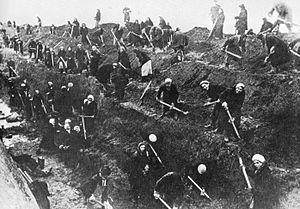
Moscou est la capitale de la Russie et compte environ douze millions six cent mille habitants intra muros sur une superficie de 2 510 km² ce qui en fait la ville la plus peuplée à la fois du pays et d'Europe. Sur le plan administratif Moscou fait partie du district fédéral central et a le statut de ville d'importance fédérale qui lui donne le même niveau d'autonomie que les autres sujets de la Russie. Elle est quasiment enclavée dans l'oblast de Moscou, mais en est administrativement indépendante. Ses habitants sont les Moscovites. Moscou se situe dans la partie européenne de la Russie au milieu d'une région de plaine. Sa latitude élevée lui vaut un climat froid et continental. Le Kremlin, son cœur historique, est édifié sur une colline qui domine la rive gauche de la rivière Moskova.
La guerre de tranchées est une forme de guerre où les combattants s'abritent dans des lignes fortifiées, largement constituées de tranchées, dans lesquelles les soldats sont relativement protégés des armes légères et de l'artillerie. C'est devenu une expression familière pour désigner la guerre de positions, une paralysie du conflit et l'épuisement progressif des forces opposées.
La bataille de Moscou, désigne les combats pour le contrôle de la ville de Moscou et de sa proximité entre octobre 1941 et janvier 1942 pendant la Seconde Guerre mondiale. Elle comprend l'offensive allemande appelée opération Typhon, conduite par le groupe d'armées du centre sous le commandement de Von Bock, pour s'approcher de la ville, ainsi que la défense puis la contre-attaque soviétique qui suivit. Elle est considérée avec la bataille de Stalingrad et celle de Koursk comme un des affrontements stratégiques du front de l'Est.